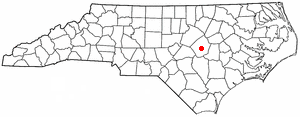
La ville de Smithfield est le siège du comté de Johnston, situé en Caroline du Nord, aux États-Unis.